Gillies Hill

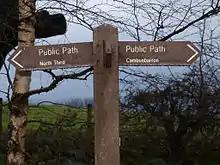
Public path signs

Gillies Hill has views in all directions being an AGLV, Area of Great Landscape Value, an area "identified as being of scenic importance." From the west Gillies Hill is the first hill to be seen from Stirling Castle. The hill flanks the western side of the M9 motorway just as the iconic structures of Castle Craig and Abbey Craig flank the east.